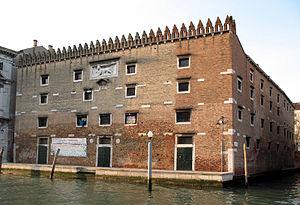
Santa Croce est un des six sestieri de Venise.
Le rio del Megio est un canal de Venise dans le sestiere de Santa Croce.
Le Grand Canal est la principale artère maritime qui traverse Venise, en Italie.
L’histoire économique de la république de Venise de la perra lagune entourant la ville remonte à la période étrusque. Située au fin fond de la mer Adriatique, la ville profite au Moyen Âge de sa situation à proximité des marchés d'Europe centrale, et de son appartenance à l'empire byzantin. Par une autonomie croissante, elle acquiert des privilèges commerciaux tant à Byzance que dans le Saint-Empire romain germanique. Avec la quatrième croisade, le doge devient formellement seigneur de trois huitièmes de l'empire byzantin, et un empire colonial voit le jour. Il forme l'épine dorsale logistique des convois maritimes et du commerce libre, ainsi que de l'approvisionnement de Venise avec la nourriture de base.